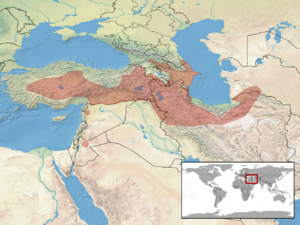
Dolichophis schmidti est une espèce de serpents de la famille des Colubridae.